Dao Yin Yang Sheng Gong

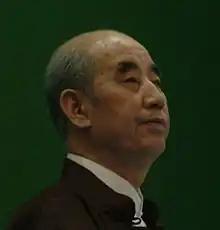
Professor Zhang Guangde, the originator of the Dao Yin Yang Sheng Gong

Dao Yin Yang Sheng Gong is a form of Qigong system originated in China by Zhang Guangde, a Chinese martial artist and a former professor at the Beijing Sport University. It integrates physical movement with mental cultivation and controlled breathing.